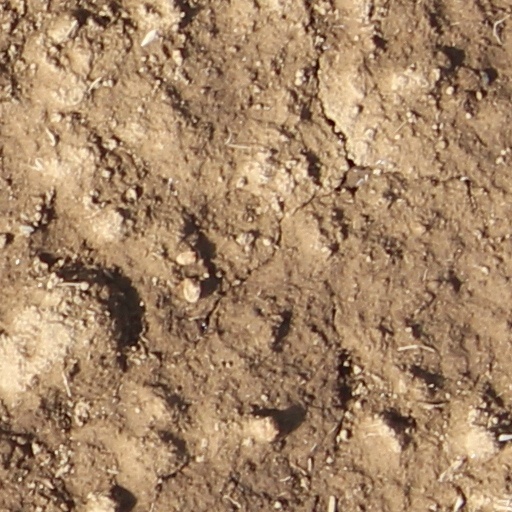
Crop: wheat